Barthélemy-Prosper Enfantin

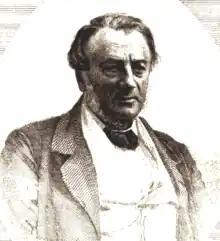

Barthélemy-Prosper Enfantin (8 February 17961 September 1864) was a French social reformer, one of the founders of Saint-Simonianism. He was also a proponent of a Suez Canal. Sometimes called Père Enfantin, he was an economist and political theorist. He became director of the new Lyon Railroad Company and continued his work in the railroad industry while still publishing his writings until his death in Paris.